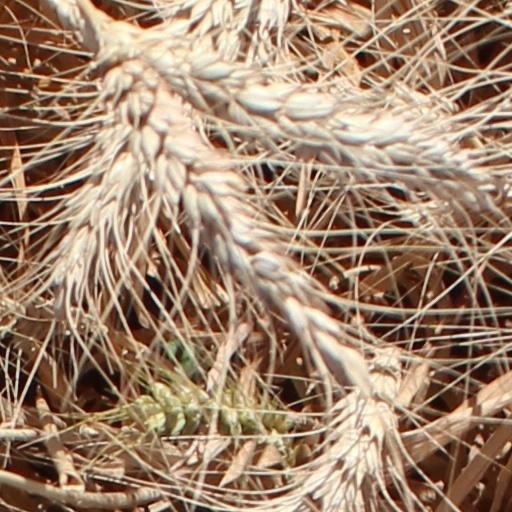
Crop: wheat